Corsica

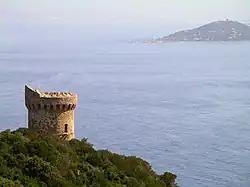
The Barbary pirates frequently attacked Corsica

The crushing defeat experienced by Pisa in 1284 in the Battle of Meloria against Genoa had among its consequences the end of the Pisan rule and the beginning of the Genoese influence in Corsica: this was contested initially by the King of Aragon, who in 1296 had received from the Pope the investiture over Sardinia and Corsica. A popular revolution against this and the feudal lords, led by Sambucuccio d'Alando, got the aid of Genoa. After that, the "Cismonte" was ruled as a league of comuni and churches, after the Italian experience. The following 150 years were a period of conflict, when the Genoese rule was contested by Aragon, the local lords, the comuni and the Pope: finally, in 1450 Genoa ceded the administration of the island to its main bank, the Bank of Saint George, which brought peace.